Kamen Rider Spirits

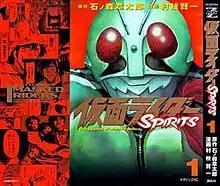
Cover of Volume 1 by Kodansha

is a manga adaptation of the popular "Kamen Rider" franchise by Kenichi Muraeda. The story focuses on the ten original Kamen Riders with shifting focus on main characters. The original series ended when "Magazine Z" ceased publication and was then revived in the "Monthly Shōnen Magazine" under the title .